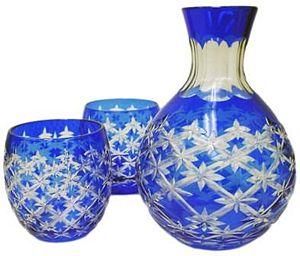
Un shuki est un service à saké, la bière traditionnelle japonaise. Il se compose de différentes parties : bouteille, pichet, coupes et accessoires. Il est en céramique en général, mais peut aussi être en métal, en bois, en bambou, en verre ou en plastique, selon l'usage ou la destination. Le service à saké varie en effet de celui du toso par exemple. Le heishi a aujourd'hui disparu de ce service.